Midnight Oil

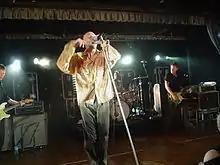
Midnight Oil at Manly Leagues Club, 2005

Garrett announced his decision to quit Midnight Oil on 2 December 2002, to refocus on his political career. In the 1984 federal election, Garrett had stood for the Australian Senate under the Nuclear Disarmament Party banner and narrowly lost. He won the seat of Kingsford Smith at the 2004 General Election for the Australian Labor Party and was selected as Shadow Minister for Climate Change, Environment, Heritage and the Arts. On Thursday, 29 November 2007, Prime Minister elect Kevin Rudd named Garrett as Minister for the Environment, Heritage and the Arts. The other members of the band continued to work together, but not under the Midnight Oil name.